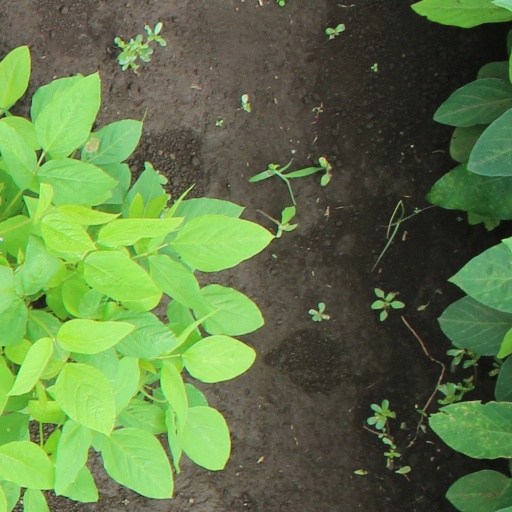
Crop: soybean